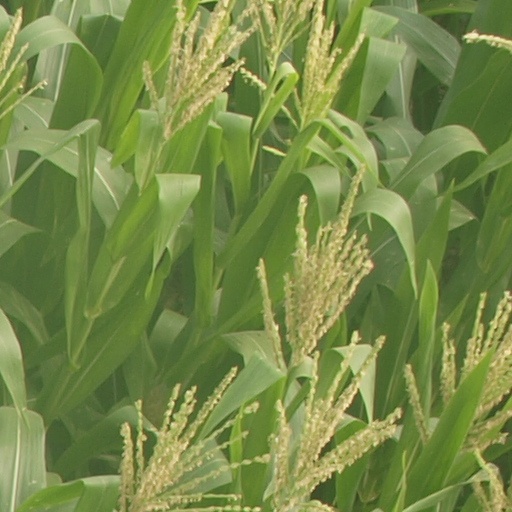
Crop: maize; corn